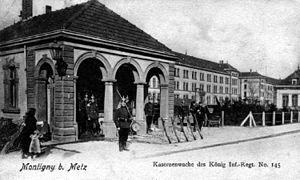
La caserne Raffenel, ou Raffenel-Delarue, baptisée à l’origine Infanteriekaserne Montigny ou Königs-Kaserne, est une ancienne caserne d’infanterie. Construite pendant l’annexion allemande en Lorraine, elle est située rue Franiatte à Montigny-lès-Metz.